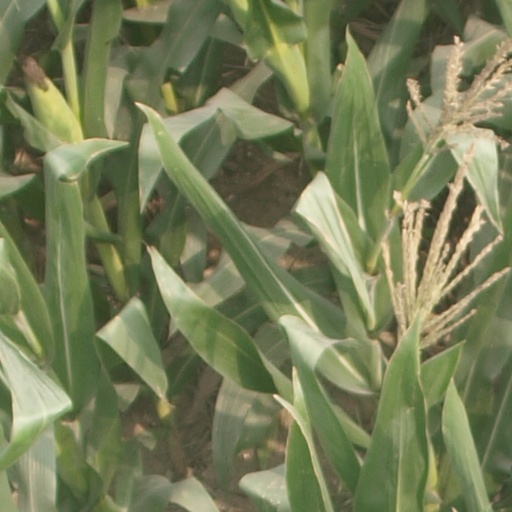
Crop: maize; corn